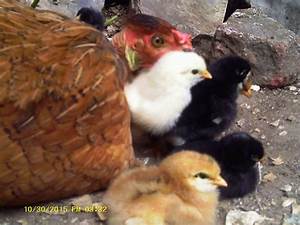
Label: chicken